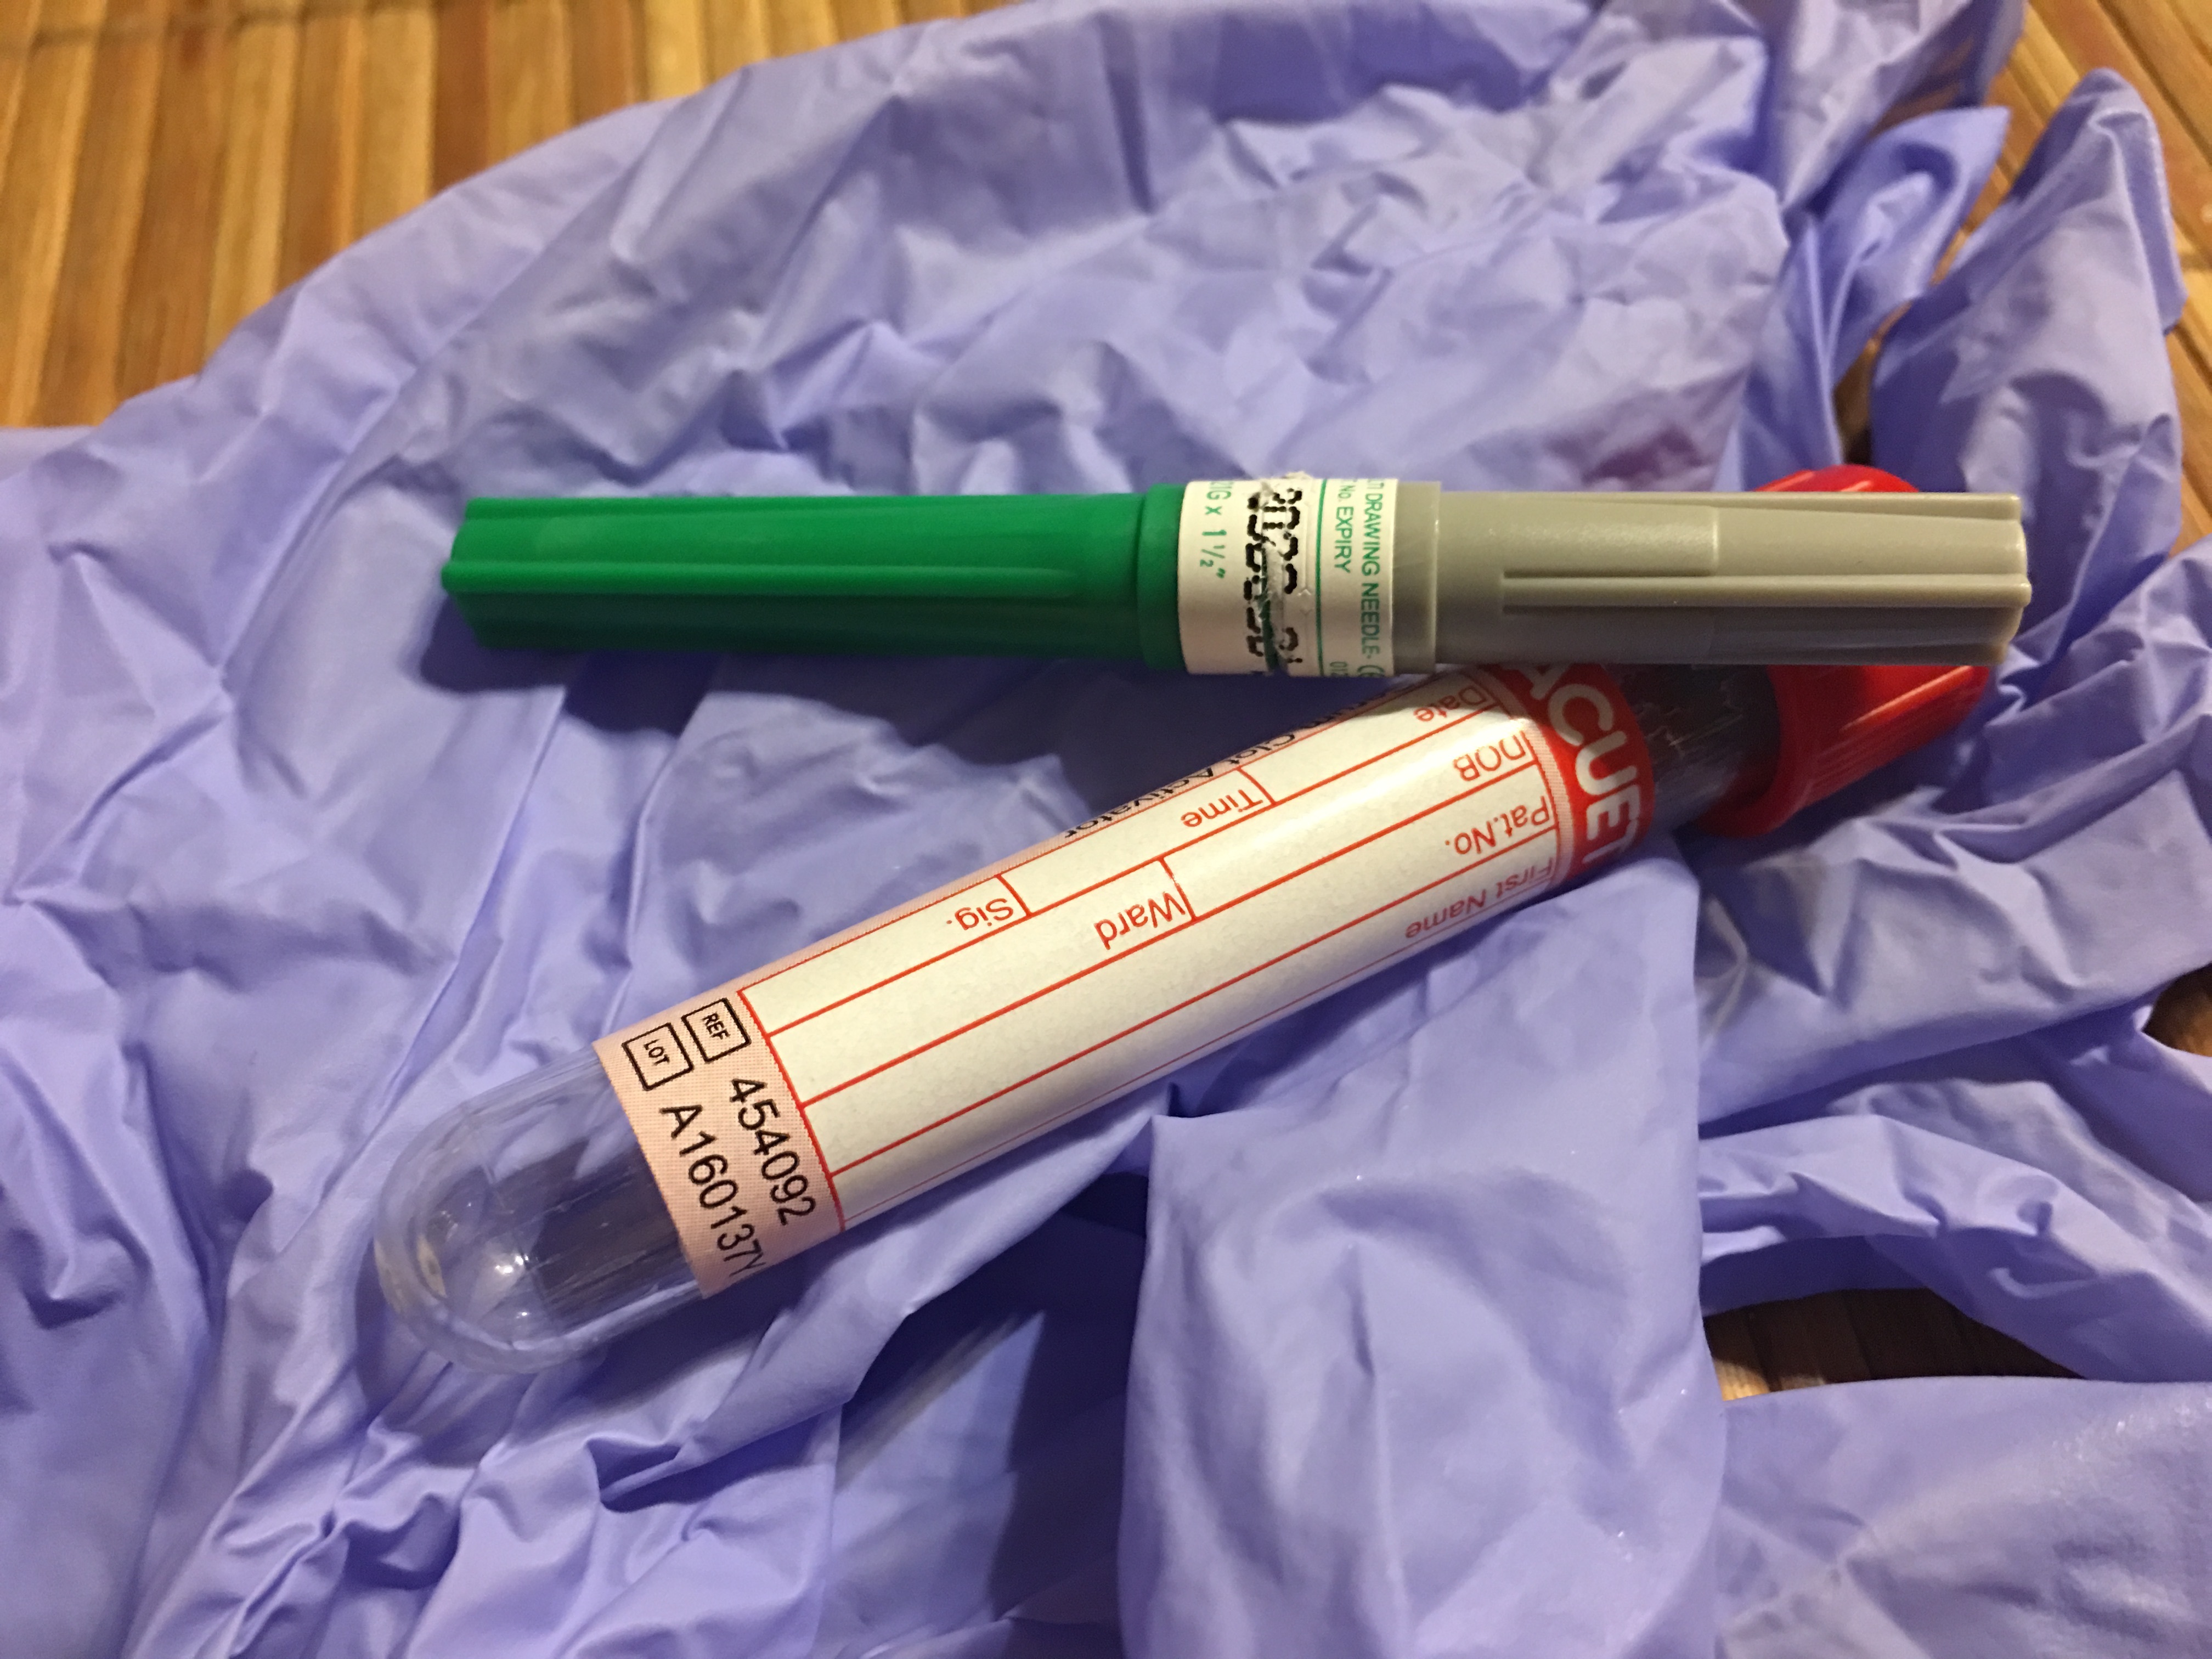
needle, glove, tube, set, research, product, blood, laboratory, hospital, download, lab, medical, diagnosis, the syringe, the test, diagnostics, diagnostician, closed system, hemocyte